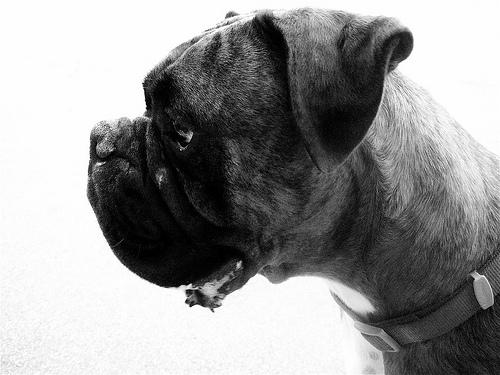
Breed: boxer